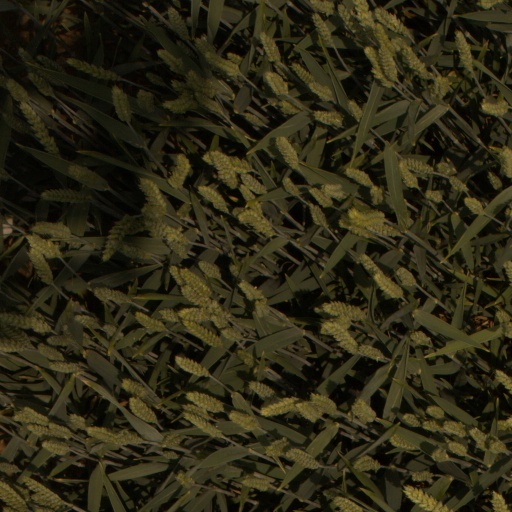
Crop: wheat